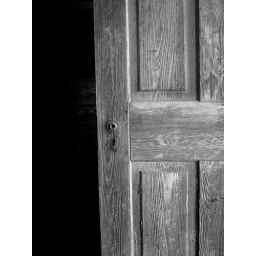
Old wood door in the abandoned house on the Hayes property near Brooker, Florida.